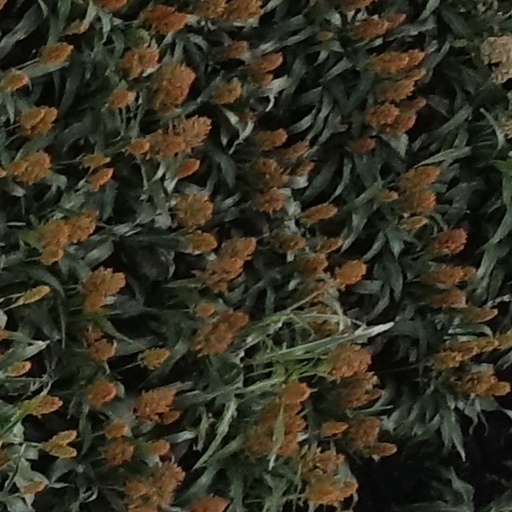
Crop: sorghum